Almagest

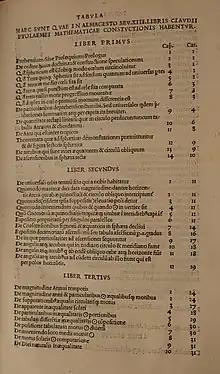
Table of contents to a 1528 copy of "Almagest", translated to Latin from Greek by George of Trebizond

The "Syntaxis Mathematica" consists of thirteen sections, called books. As with many medieval manuscripts that were handcopied or, particularly, printed in the early years of printing, there were considerable differences between various editions of the same text, as the process of transcription was highly personal. An example illustrating how the "Syntaxis" was organized is given below; it is a Latin edition printed in 1515 at Venice by Petrus Lichtenstein.